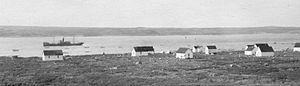
Photographie, Fort Chimo (Kuujjuaq) sur la rive gauche de la rivière Koksoak, baie d'Ungava, 1909, Hugh A. Peck, Sels d'argent - Gélatine argentique - 10.4 x 15.8 cm
La rivière Koksoak est le plus grand fleuve du Nunavik, situé dans le territoire non organisé de Rivière-Koksoak, dans la région administrative du Nord-du-Québec, au Québec.